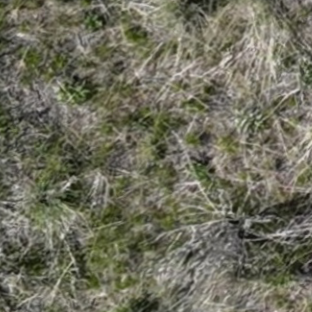
Month: may